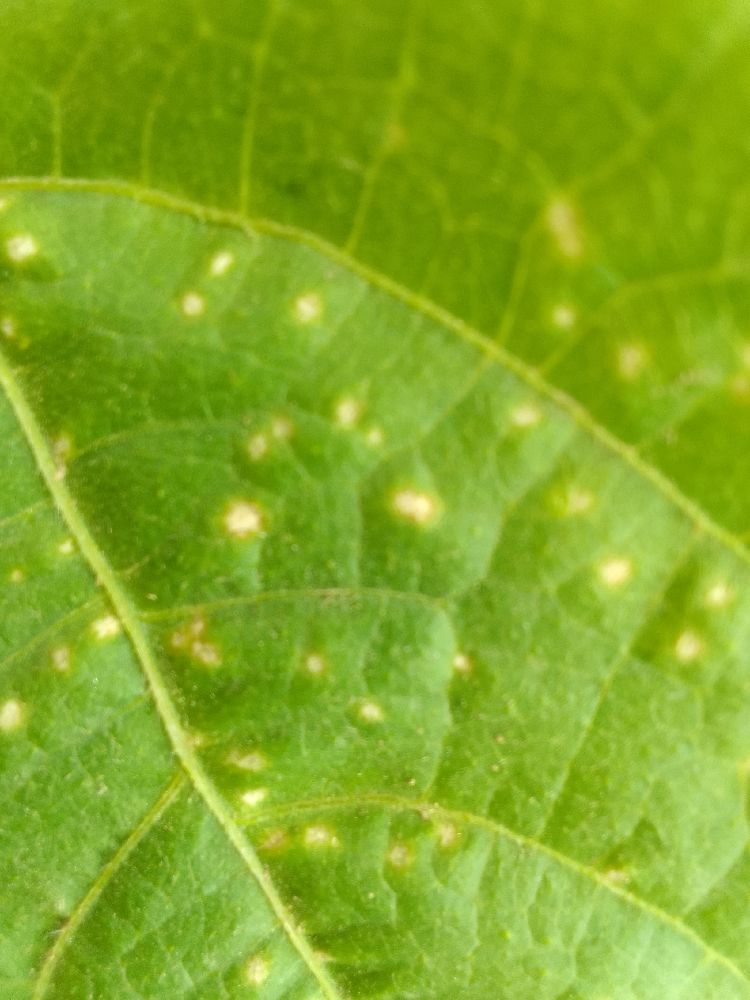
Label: rust